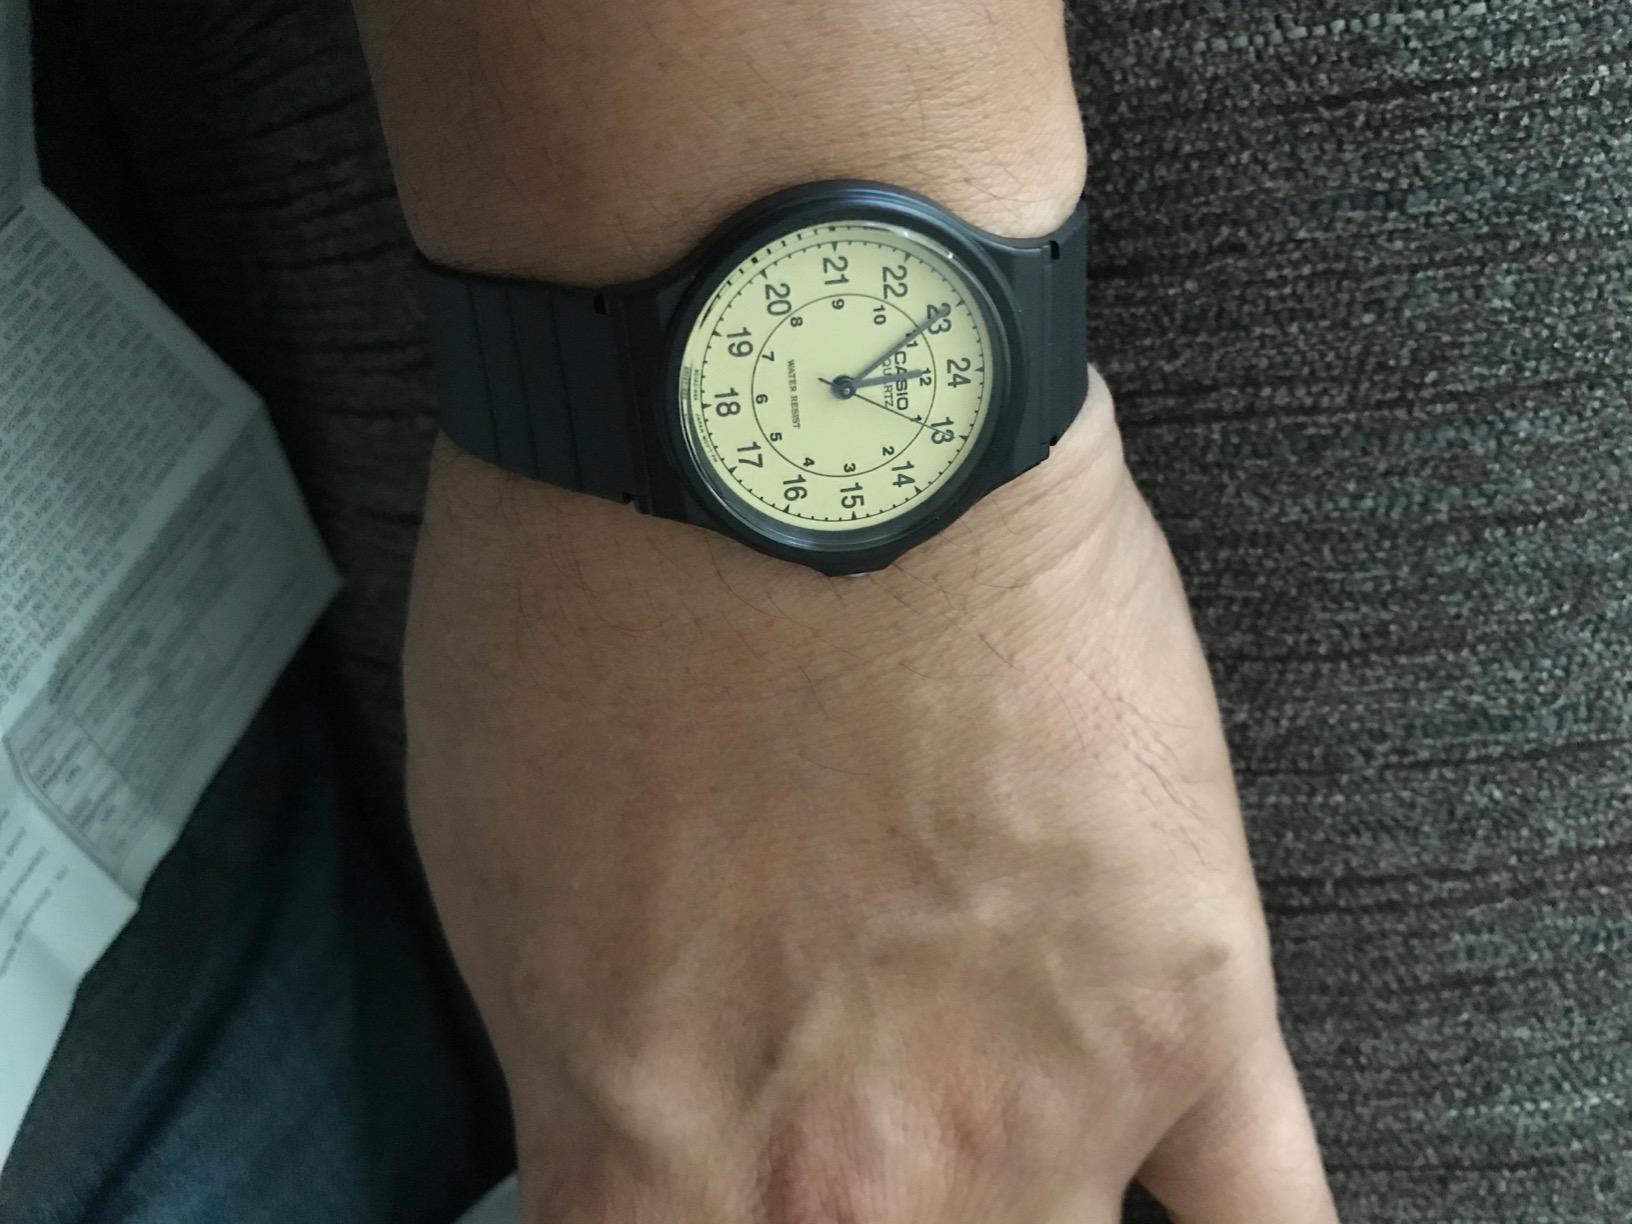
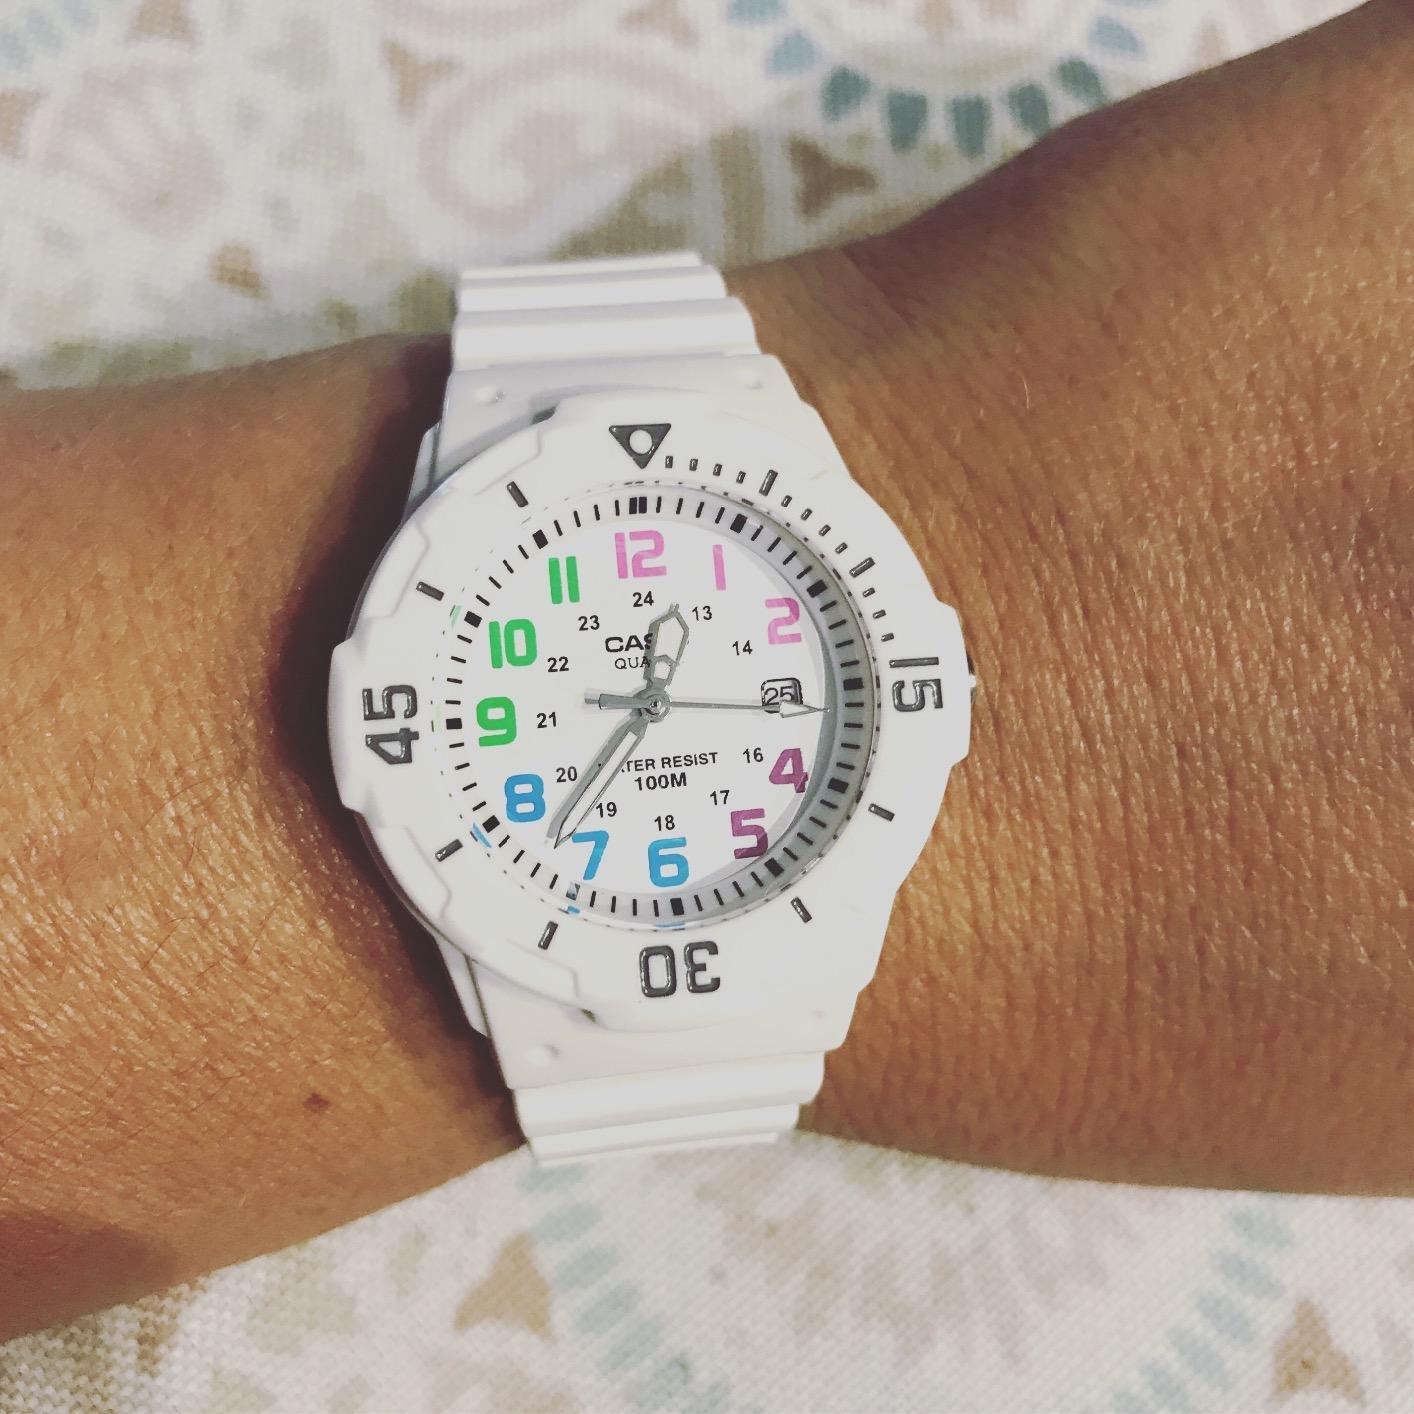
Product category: accessories_watch
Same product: no